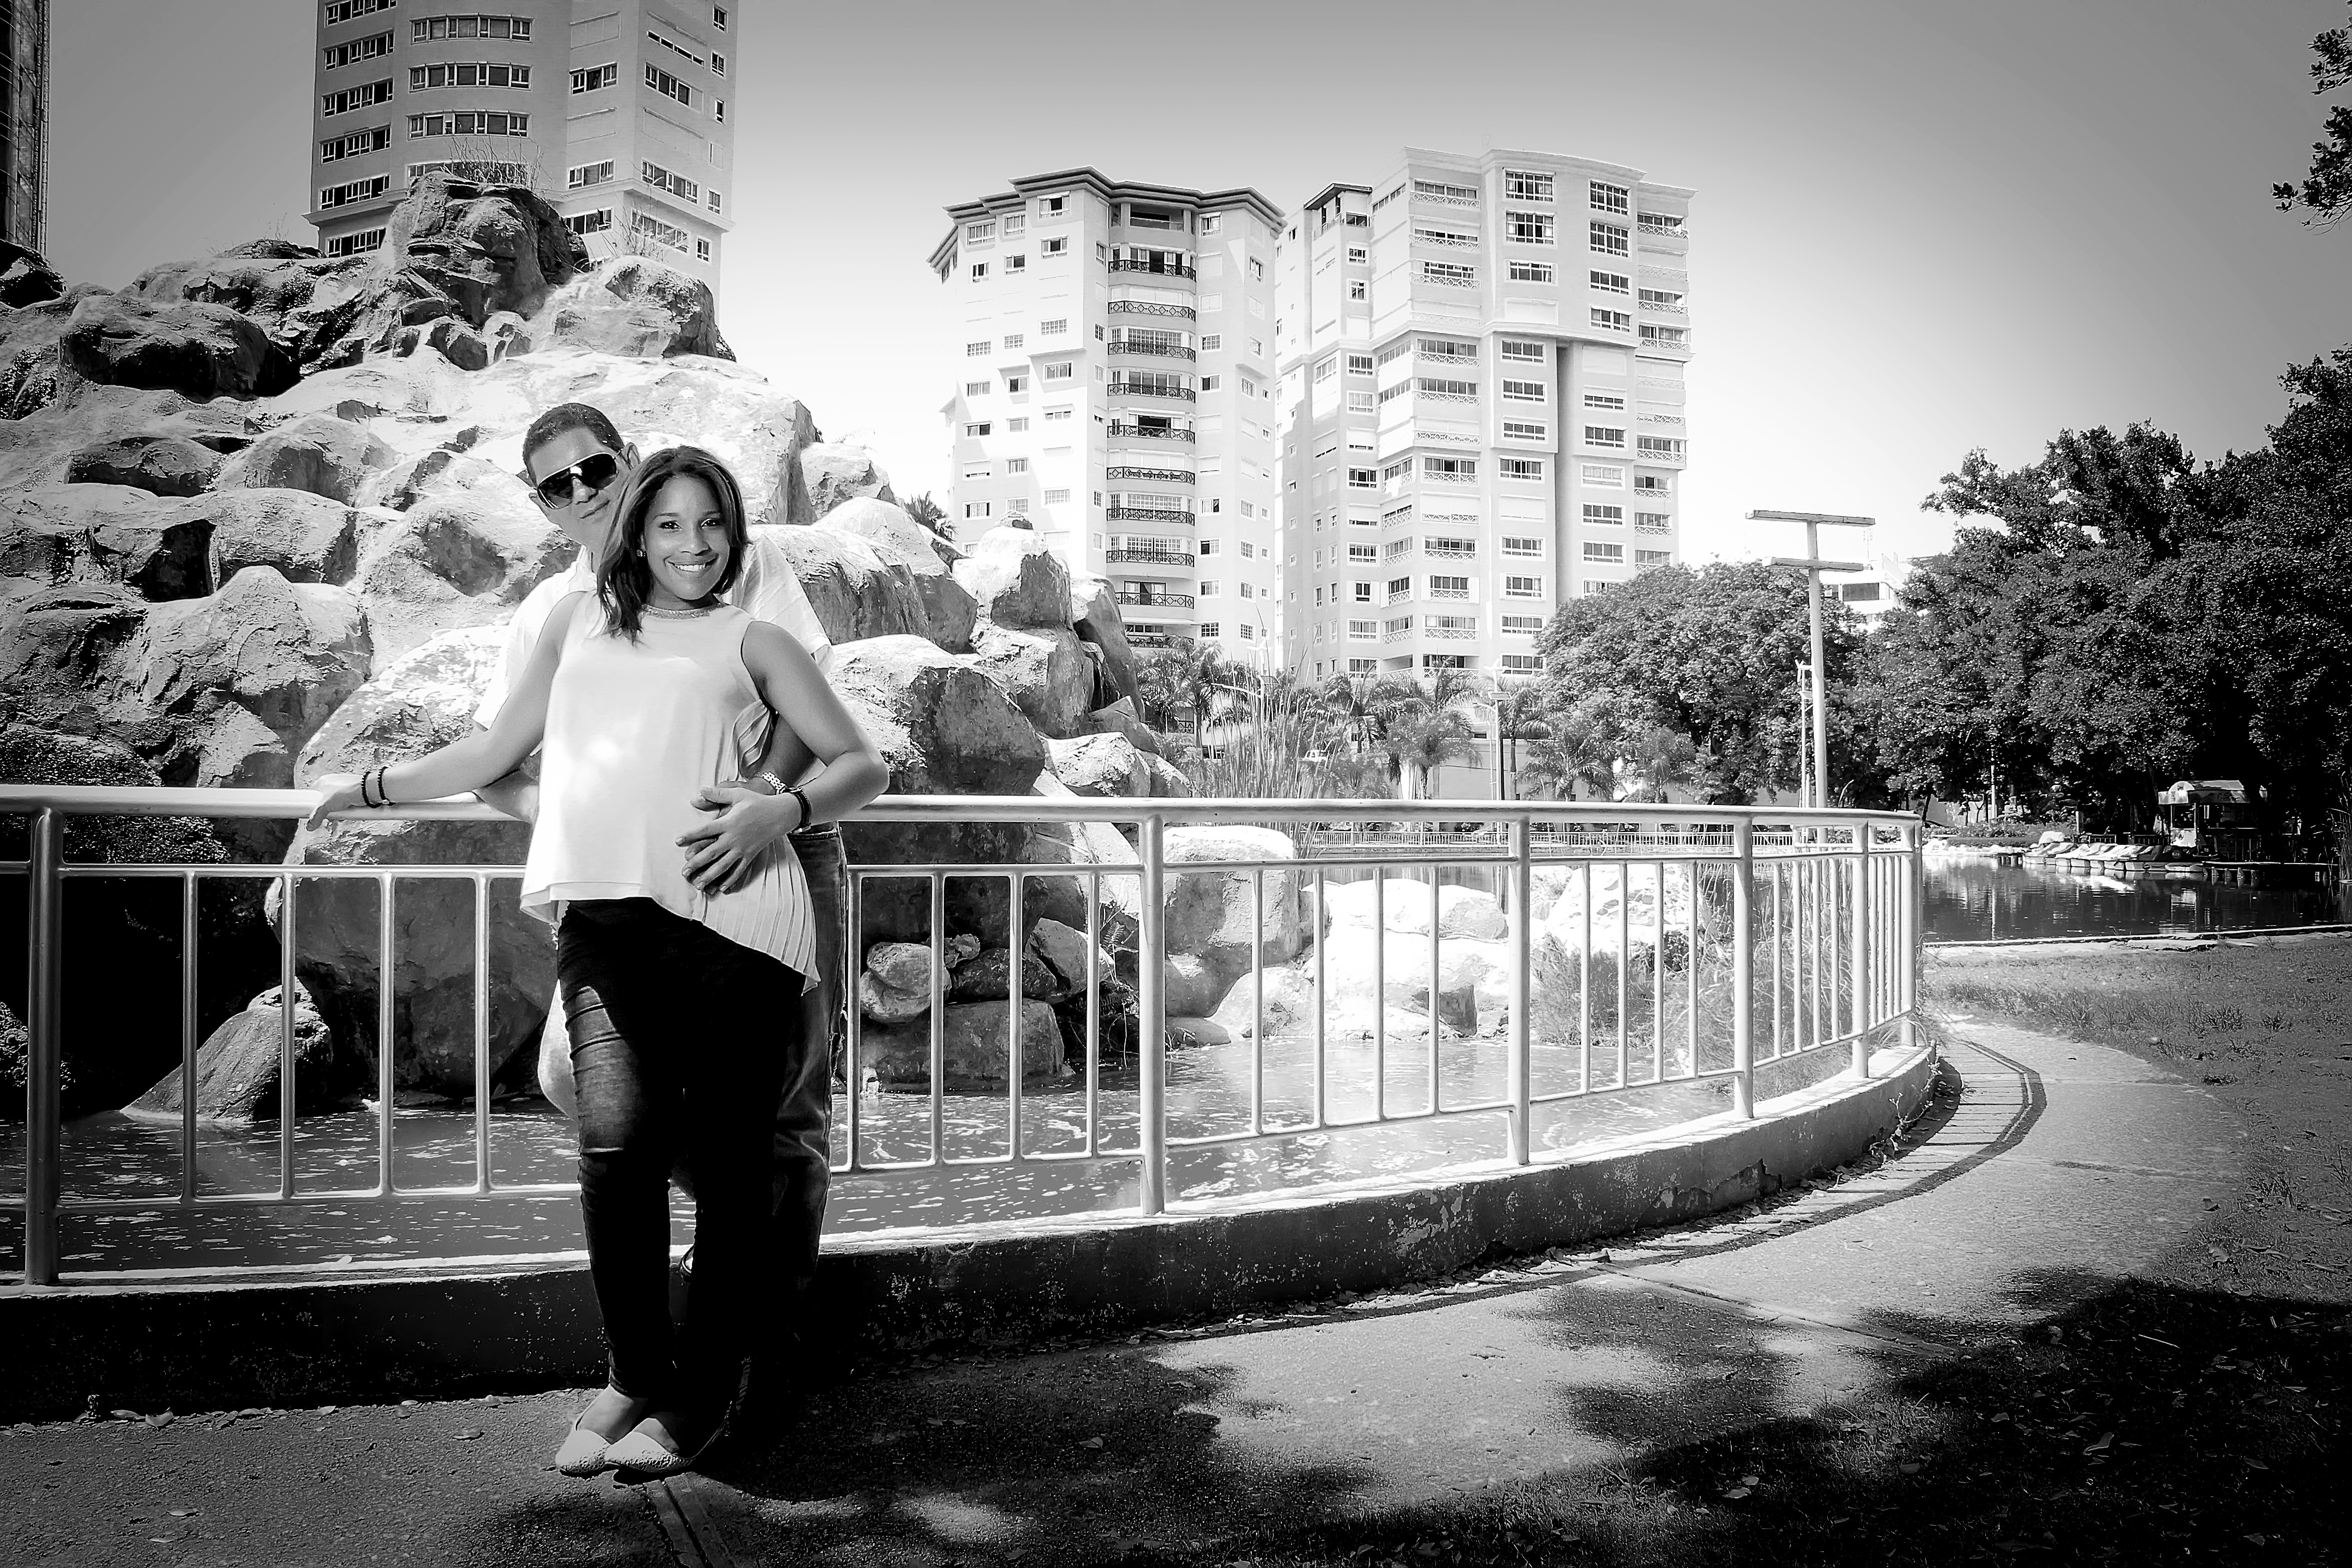
black and white, road, white, street, photography, singer, black, monochrome, photograph, snapshot, barriga, sexy, image, shape, carolina, medina, omar, mami, monochrome photography, papi, embazarada, ponciano, film noir